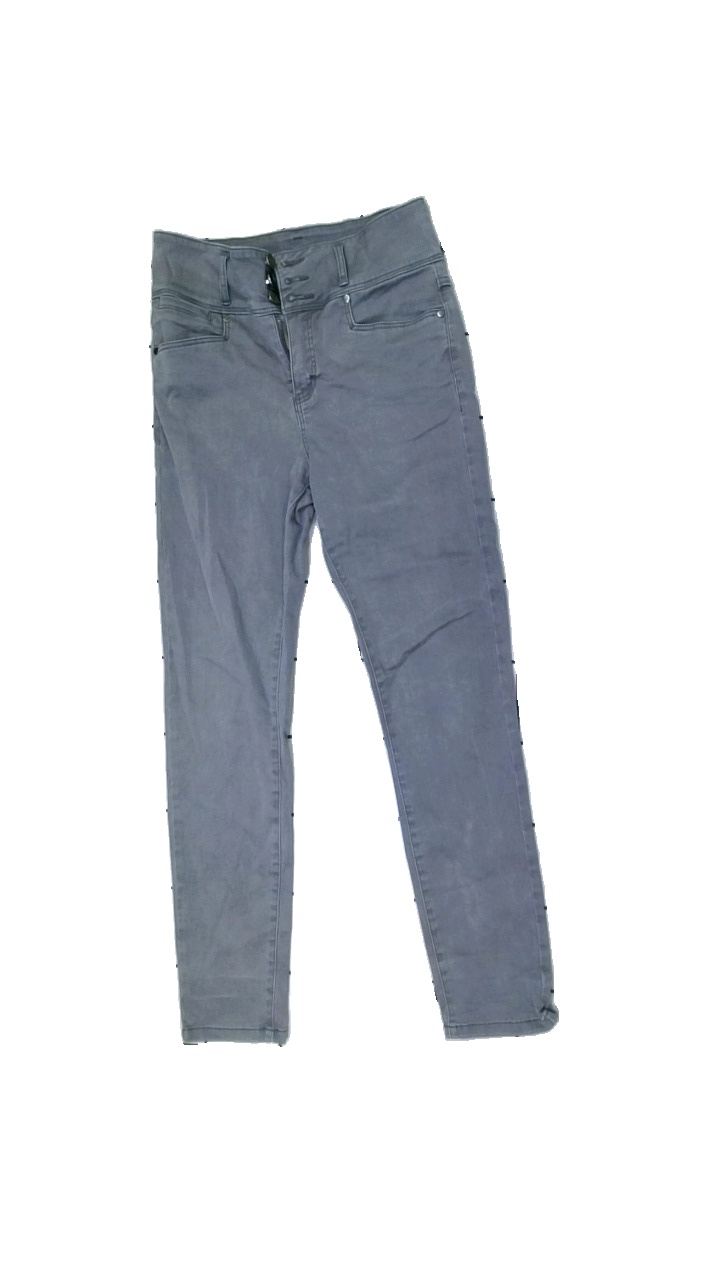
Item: Jeans (Ladies)
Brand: Cappuchini
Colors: Grey
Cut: Regular
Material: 65% cott 35% visc
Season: All
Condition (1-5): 3
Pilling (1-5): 2
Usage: Export
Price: <50